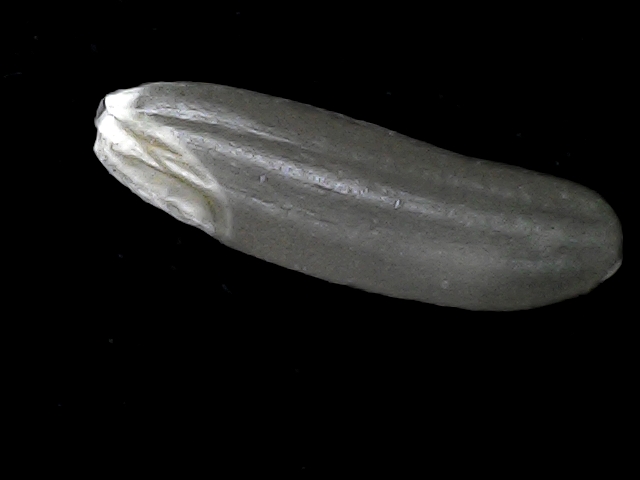
Rice variety: BD70